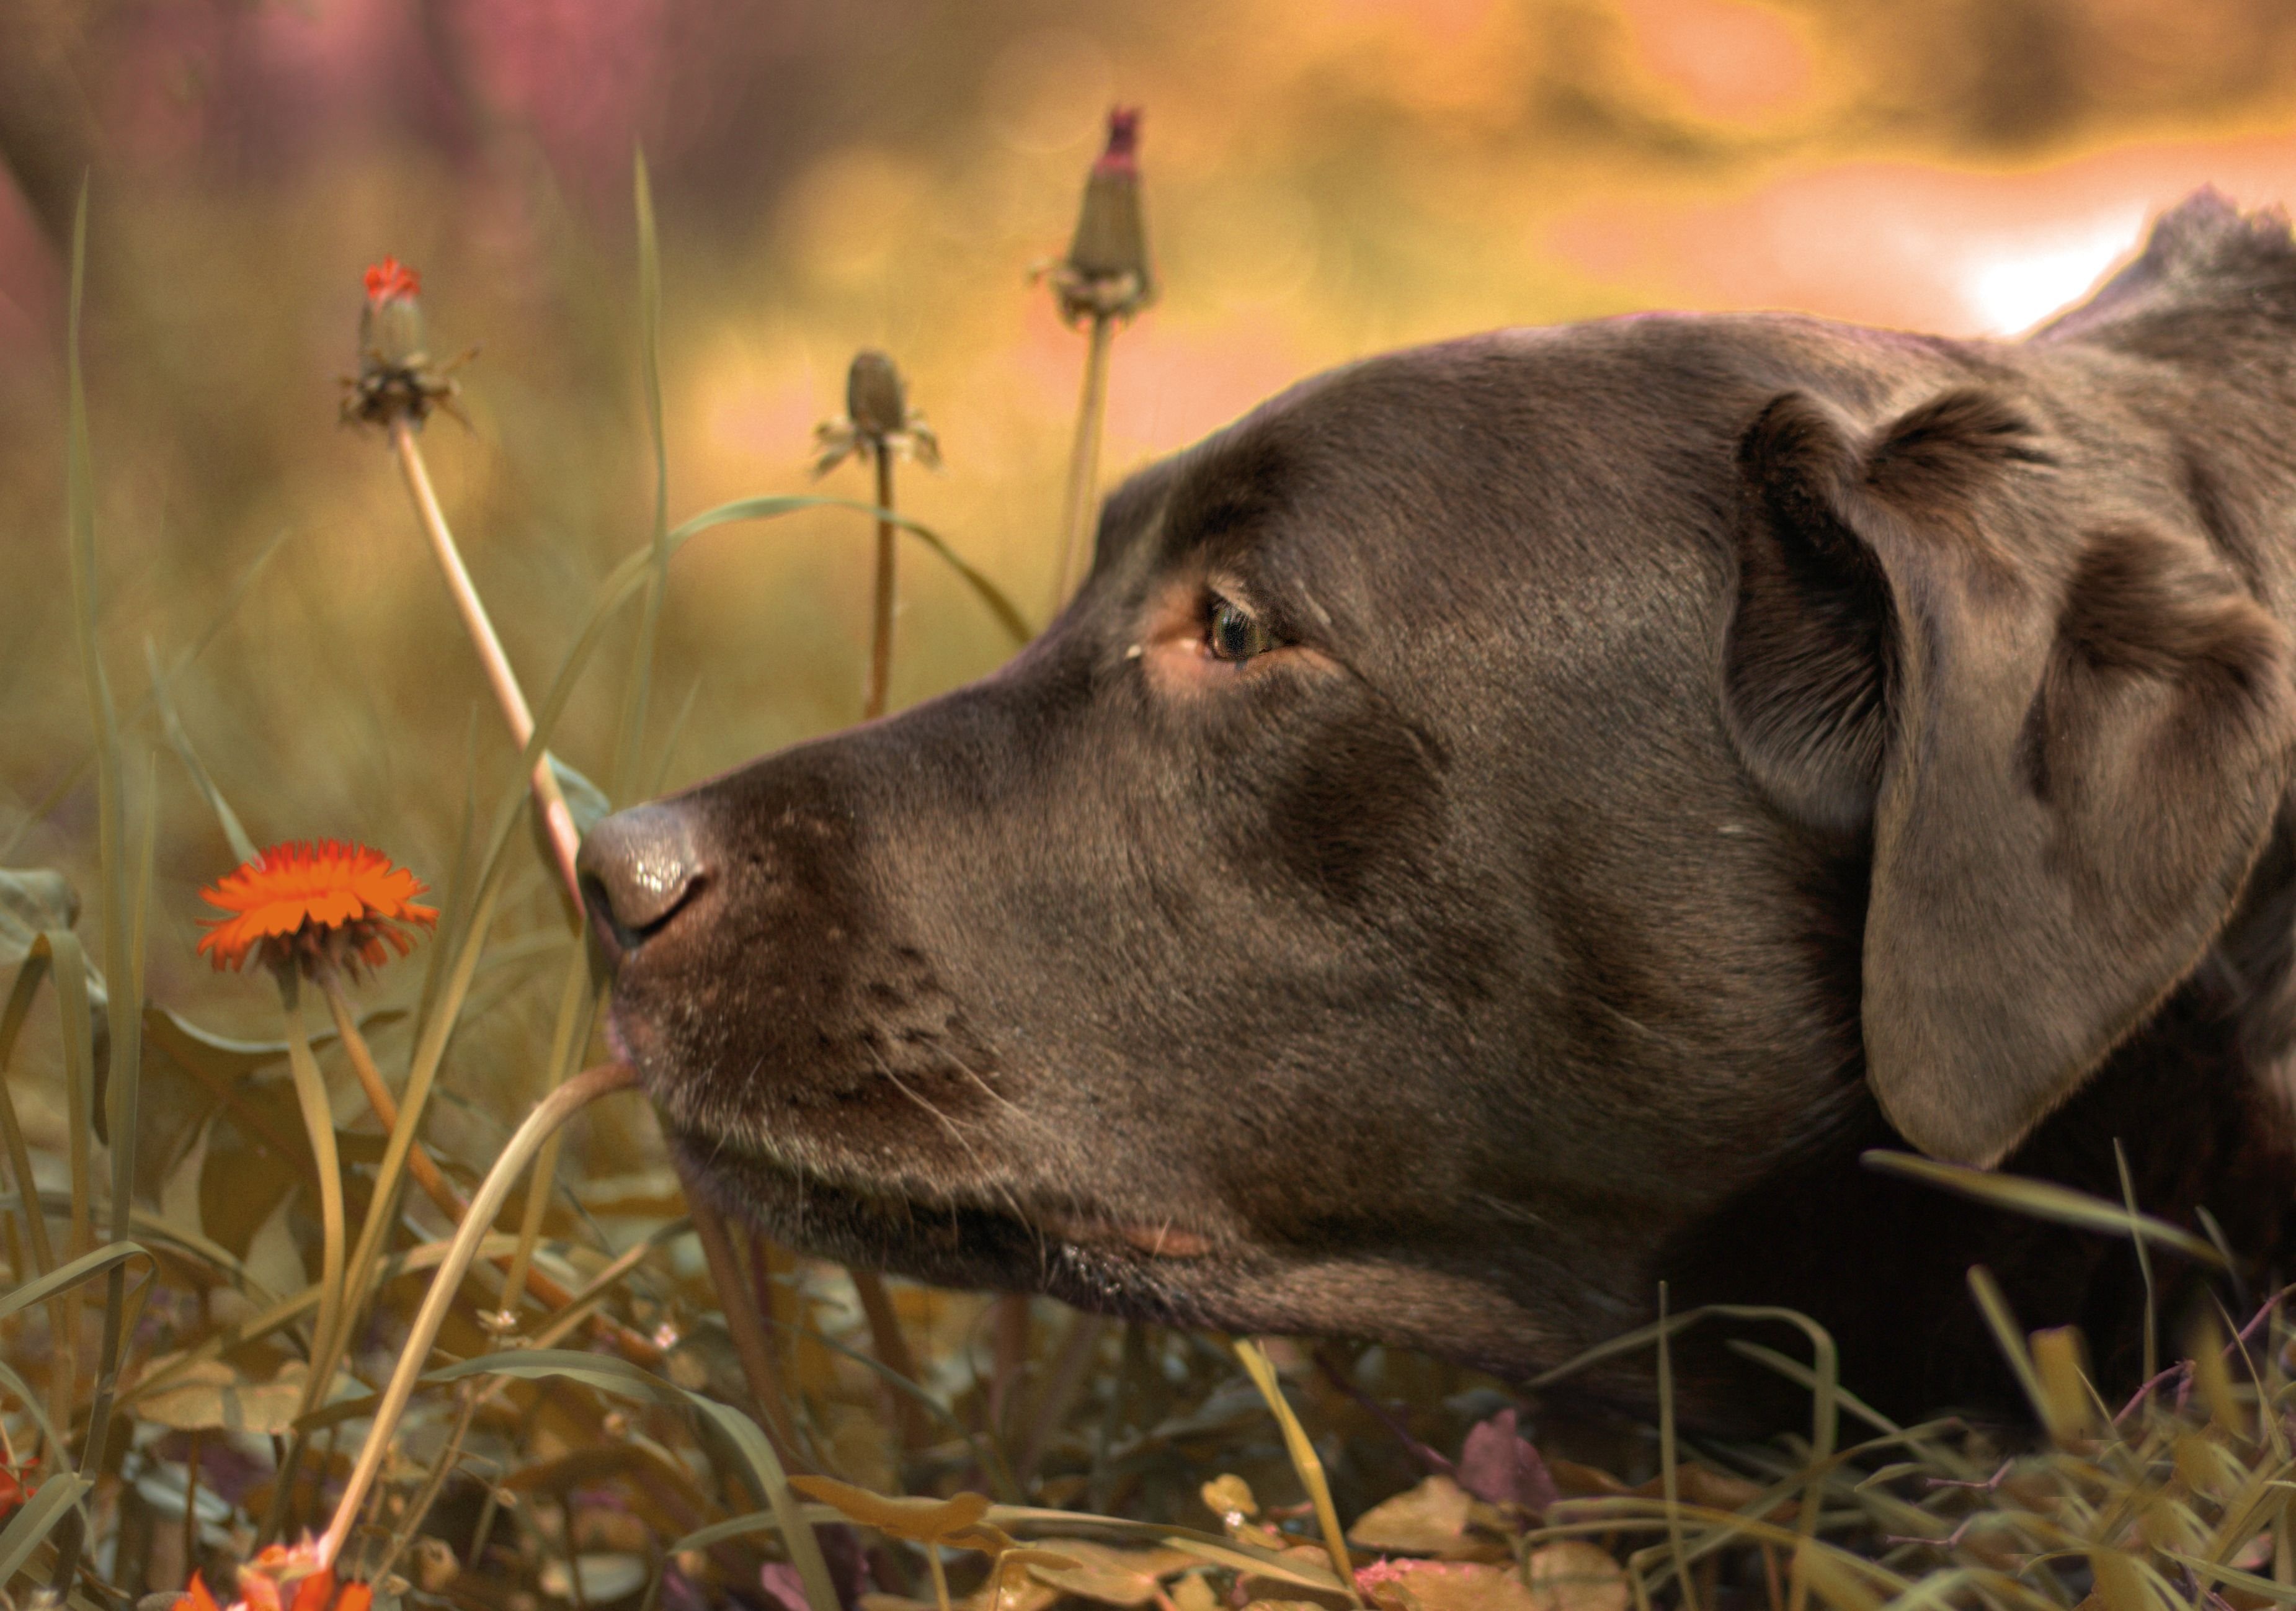
grass, dog, mammal, flowers, vertebrate, labrador retriever, dog like mammal